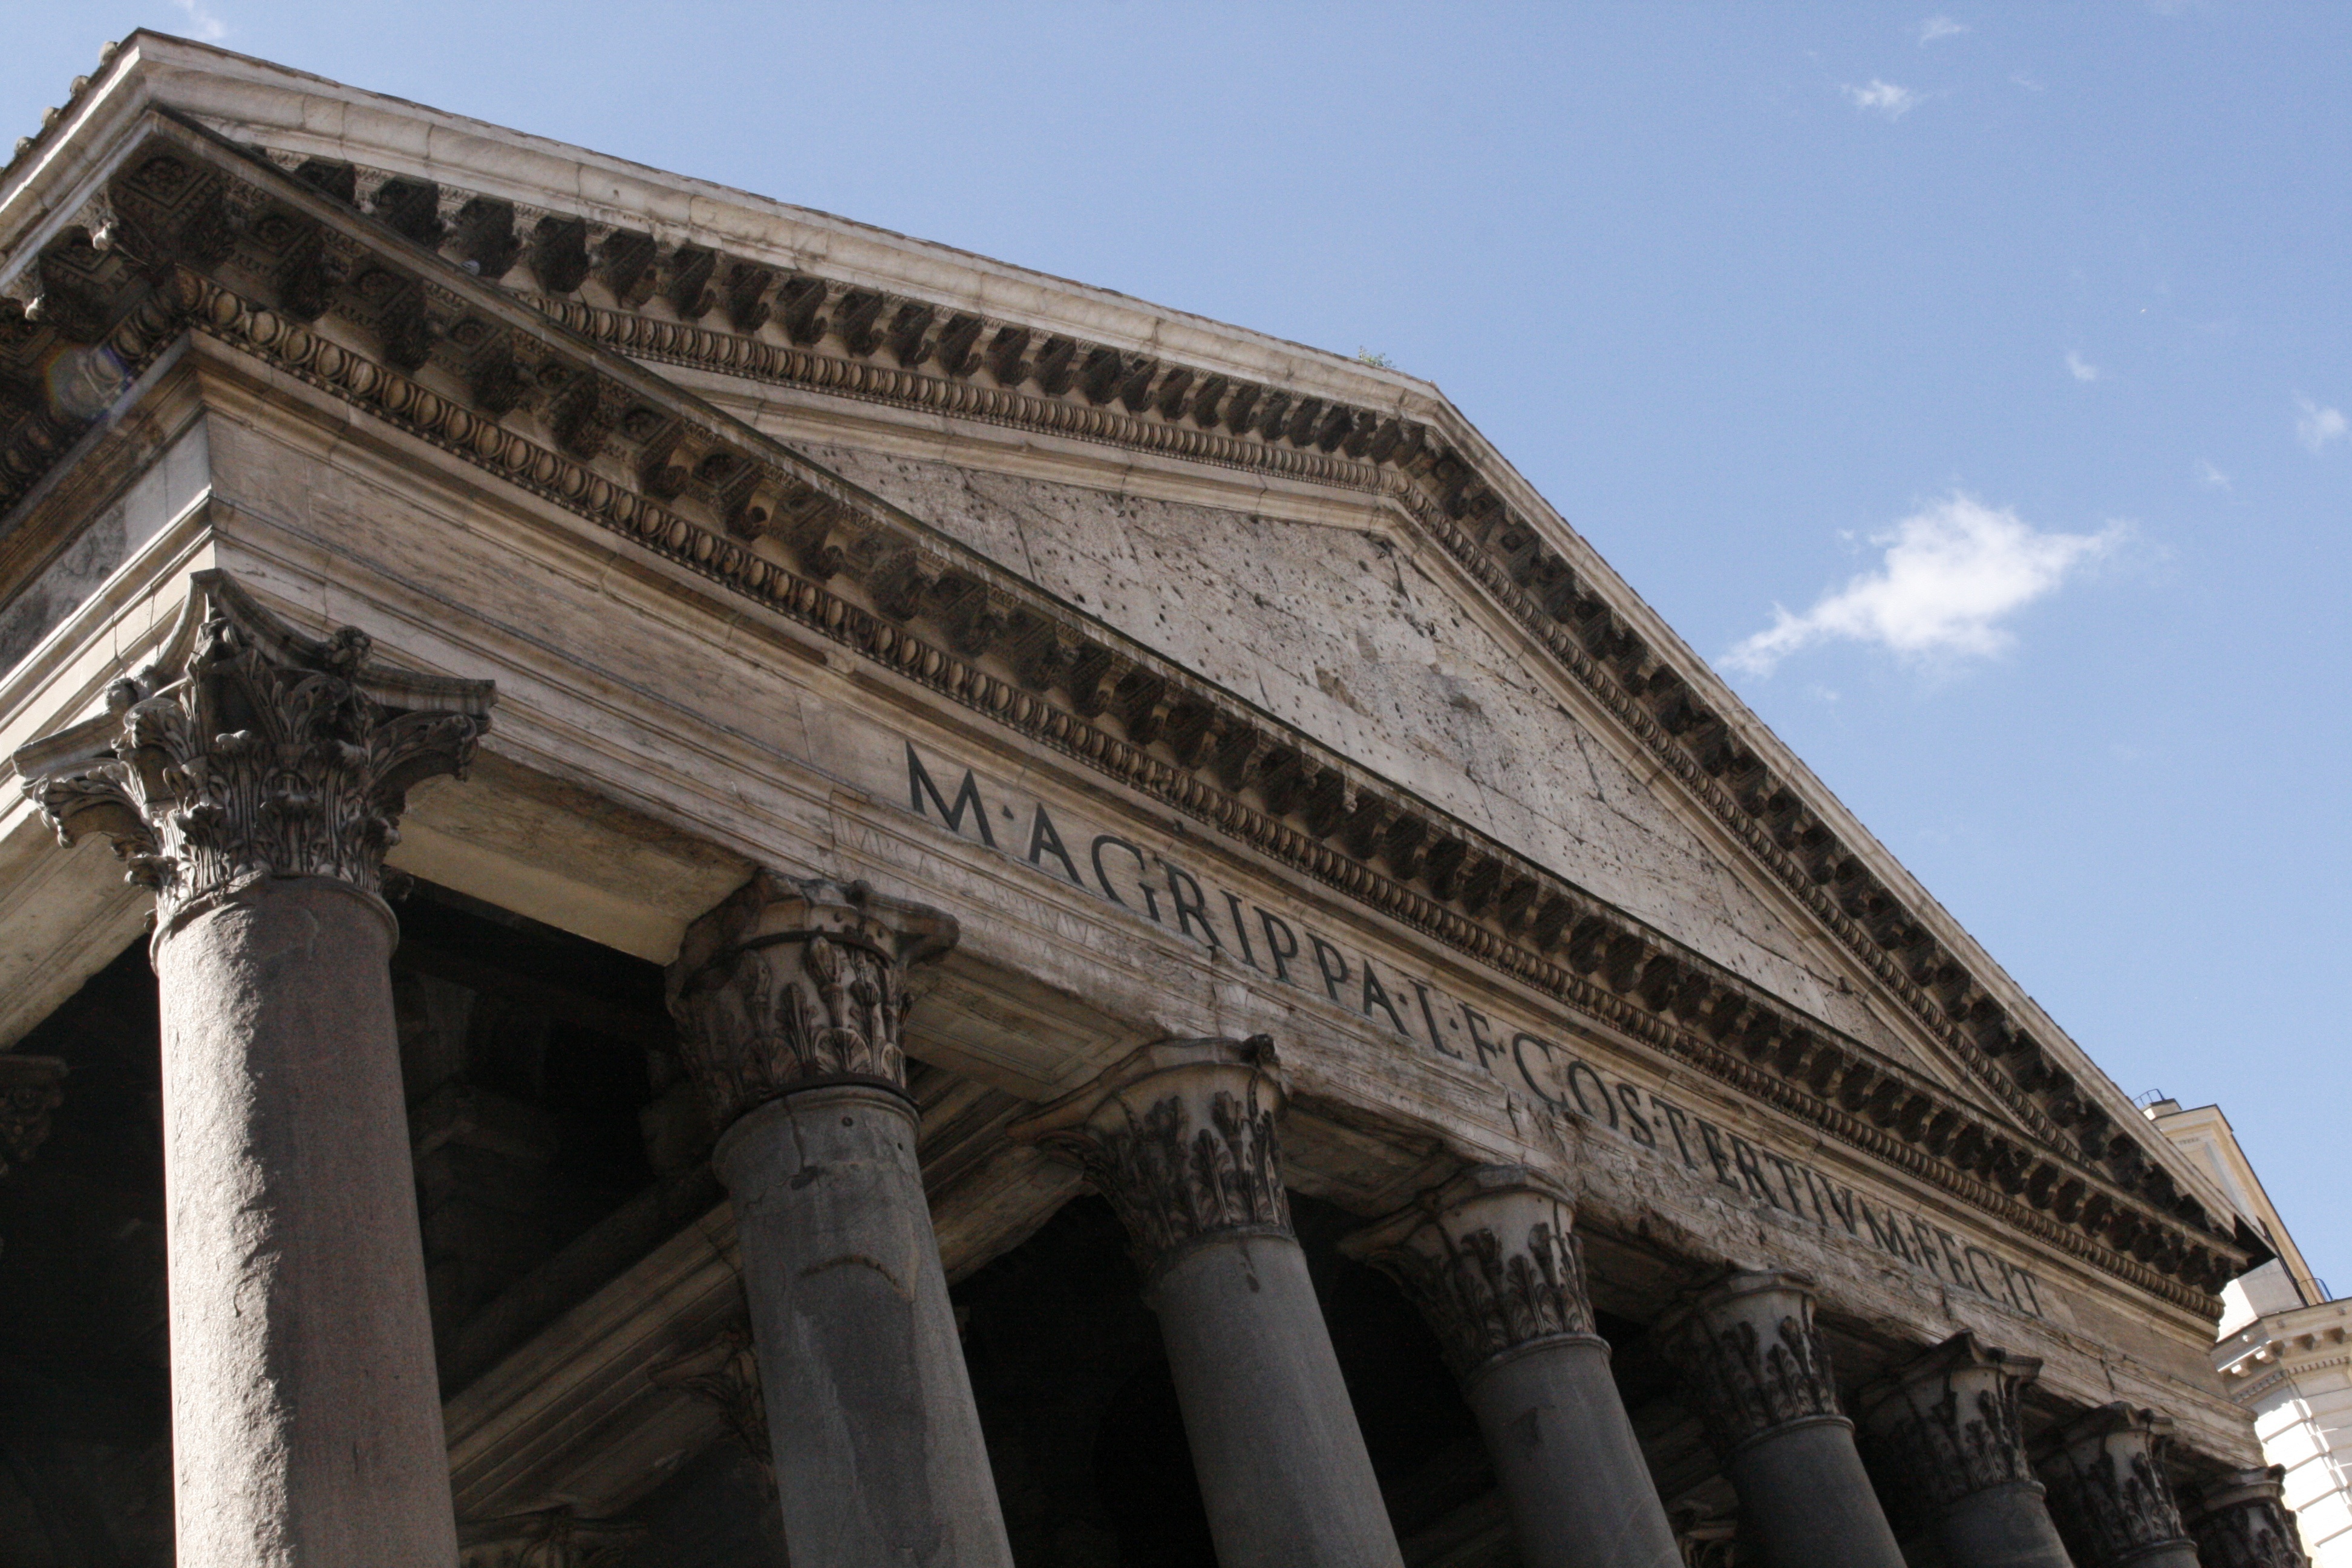
architecture, structure, city, monument, arch, column, artistic, landmark, italy, facade, capital, colors, rome, culture, history, works, heritage, pantheon, ancient rome, fine arts, roman temple, ancient history, human settlement, ancient roman architecture